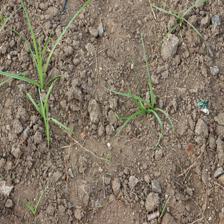
Label: Grass